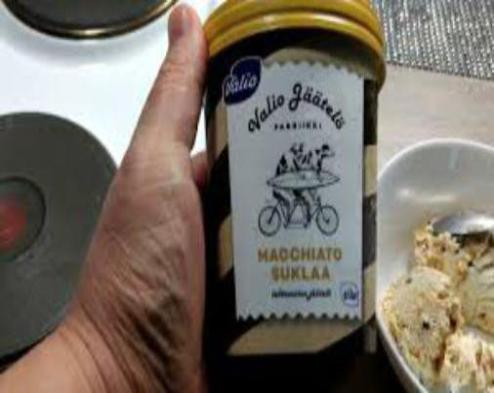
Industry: Food